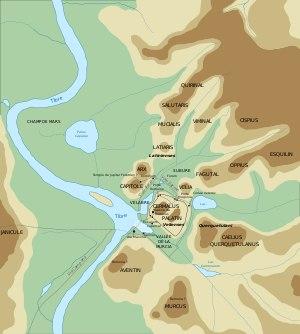
L’enlèvement des Sabines est un épisode légendaire de l'histoire de Rome au cours duquel la première génération des hommes de Rome se procure des femmes en les enlevant aux autres villes de la région, notamment aux Sabins.
Roma quadrata est la première enceinte de la Rome antique construite sur le mont Palatin à l'endroit où Romulus aurait vu les auspices selon la légende de la fondation de Rome.
760 av. J.-C. : mort du roi de Koush, Alara, qui avait conquis la Basse-Nubie. Son frère Kachta lui succède jusqu’en 751, s’assure la soumission d’Éléphantine et se fait déclarer roi d’Égypte par le clergé de Thèbes à Napata. Il oblige la divine adoratrice d'Amon, fille d’Osorkon III, à adopter sa fille Amenardis.
Dans la Rome antique, le pomerium est la limite sacrée qui sépare la ville de son territoire alentour. La notion de pomerium ne s’applique qu’à Rome, aux villes anciennes du Latium et aux colonies romaines fondées rituellement.
La fondation de Rome décrit les aspects historiques de la naissance de la ville de Rome au cours du VIIIᵉ siècle av. J.-C.